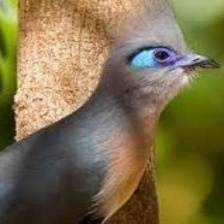
Species: CRESTED COUA
Scientific name: COUA CRISTATA